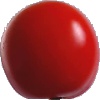
Label: Tomato 4